Question: Please indicate a possible affordance area of the knife that can be used for holding
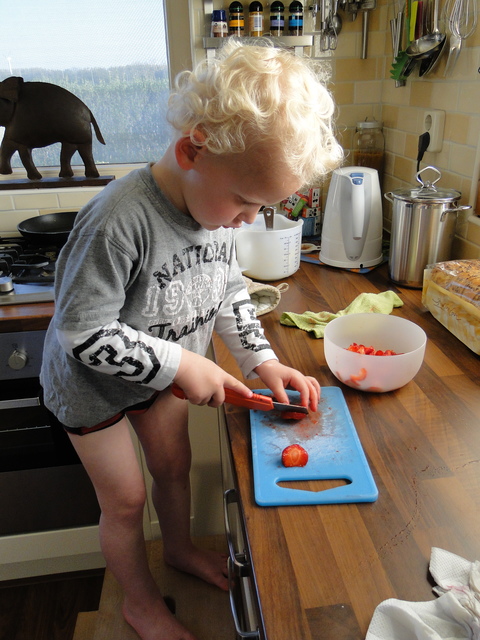
Answer: [171.468, 381.696, 275.328, 412.574]